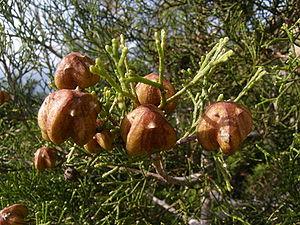
Le site du Khatouat est un massif forestier protégé, un SIBE du domaine continental situé au Maroc.